Times (TV series)

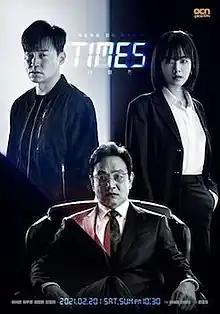
Promotional poster

Times is a 2021 South Korean television series starring Lee Seo-jin, Lee Joo-young, Kim Yeong-cheol and Moon Jeong-hee. It aired on OCN from February 20 to March 28, 2021.